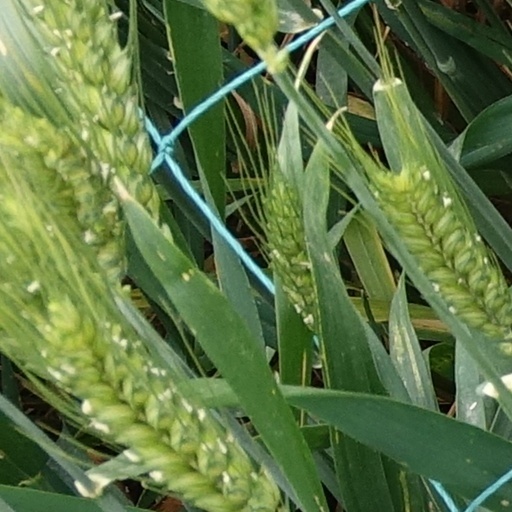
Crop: wheat